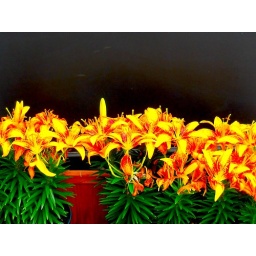
orange and yellow lillies against a black wall